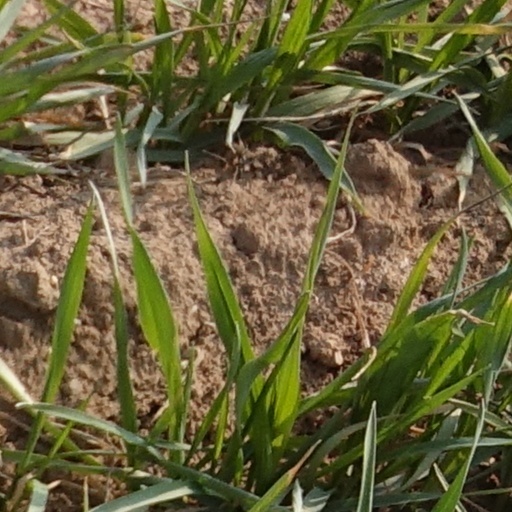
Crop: wheat